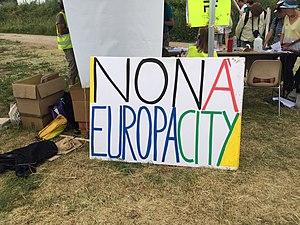
Lors du rassemblement du 27 mai 2018, une pancarte ""Non a Europa City"""
EuropaCity est un ancien projet de mégacomplexe regroupant des loisirs, des équipements culturels, des commerces, des hôtels et restaurants ainsi qu'un parc urbain et une ferme urbaine, qui aurait pu voir le jour en 2027 sur le territoire du « Triangle de Gonesse », dans la commune de Gonesse dans le Val-d'Oise, le long de l'autoroute A1, entre l'aéroport de Paris-Charles-de-Gaulle et l'aéroport de Paris-Le Bourget, à la limite de la Seine-Saint-Denis.